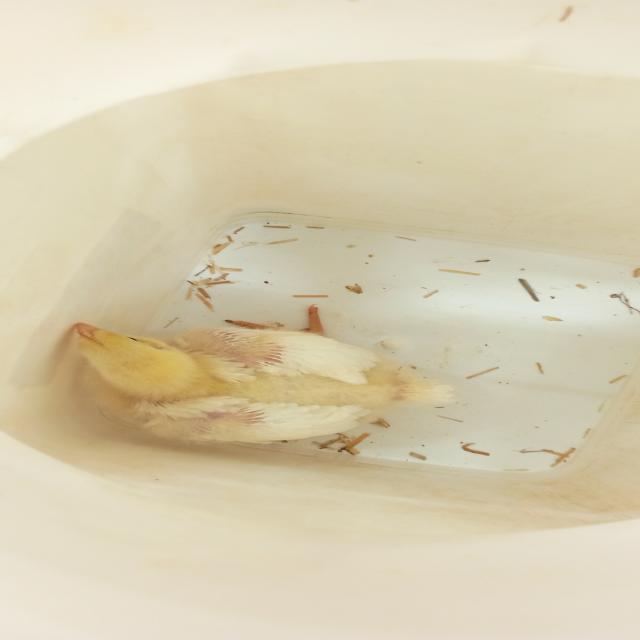
Weight: 358 g